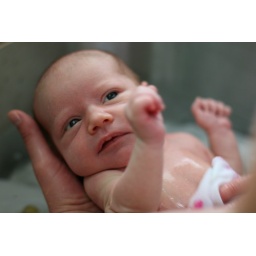
Bathtime in the kitchen sink